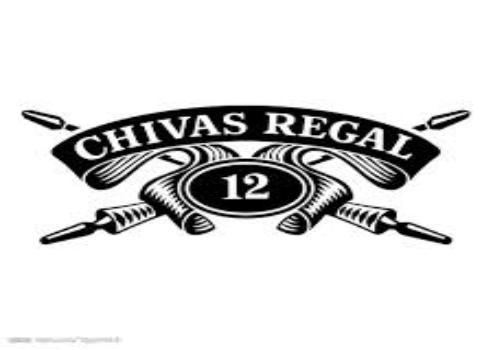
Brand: CHIVAS
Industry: Food